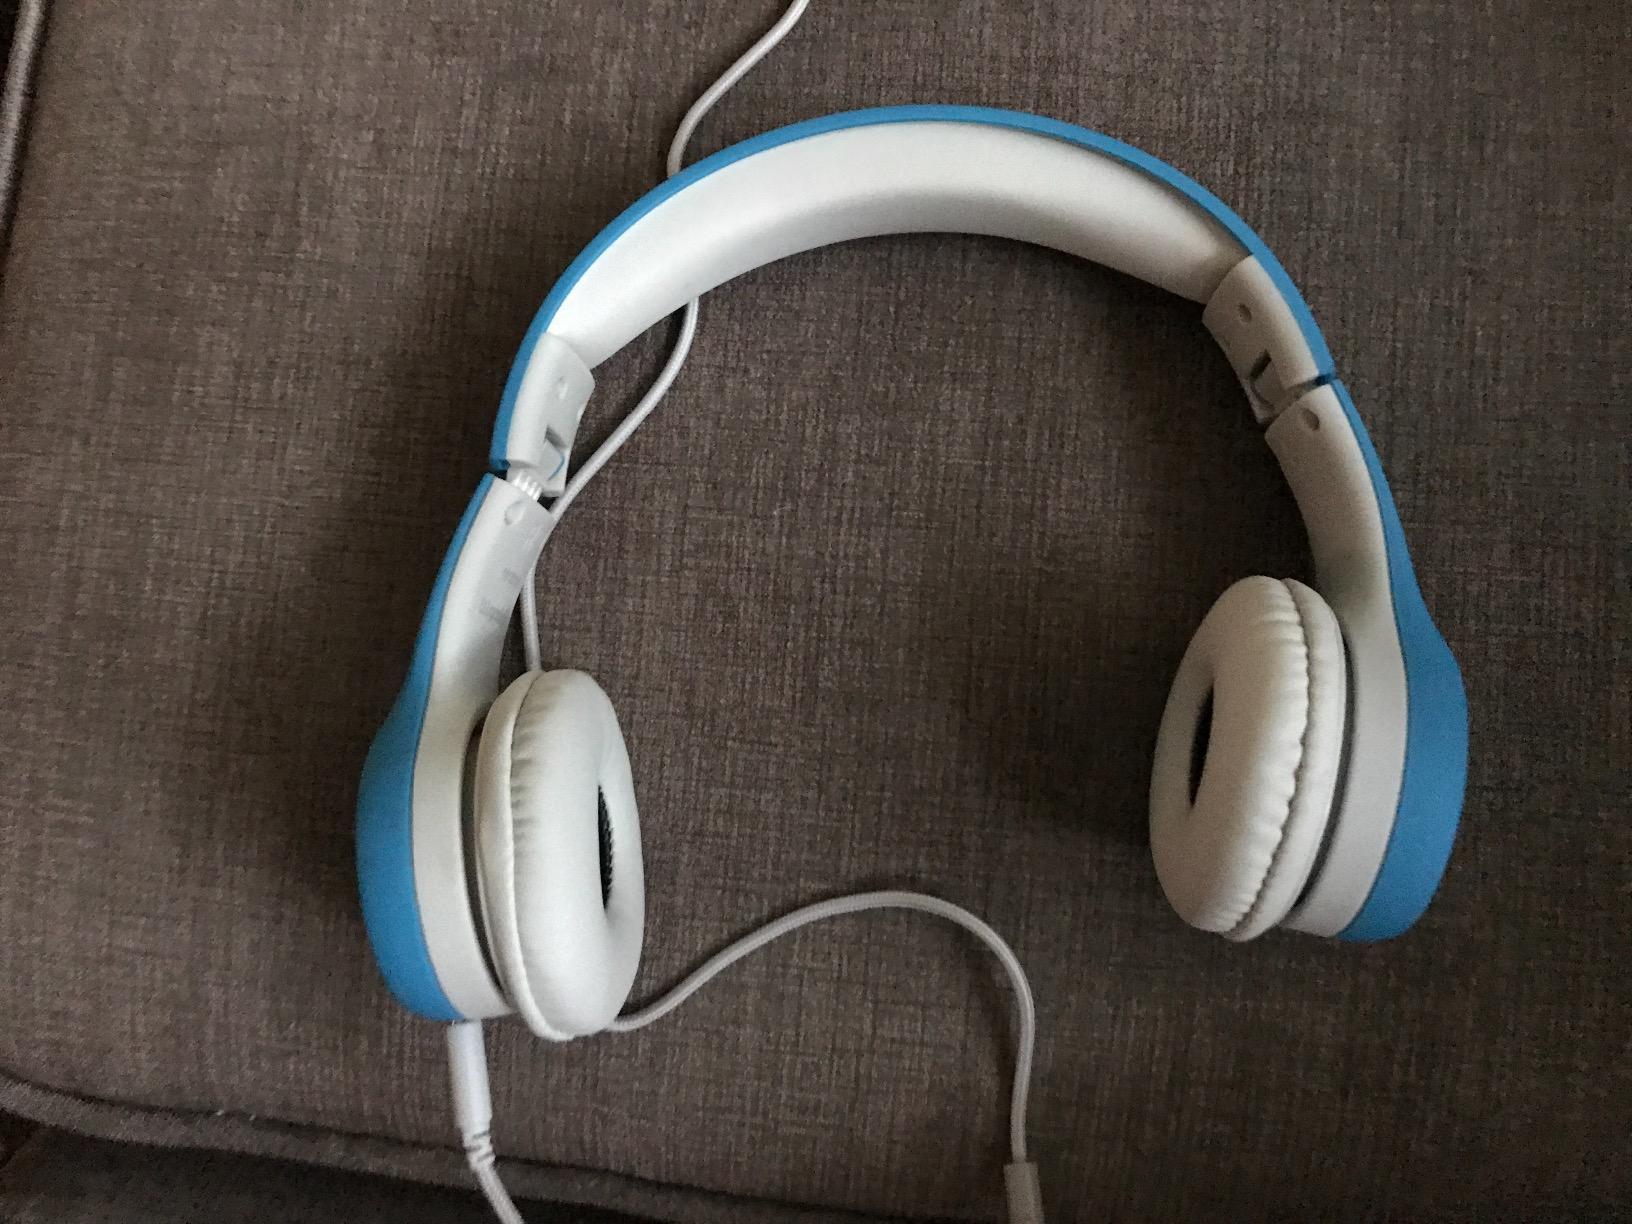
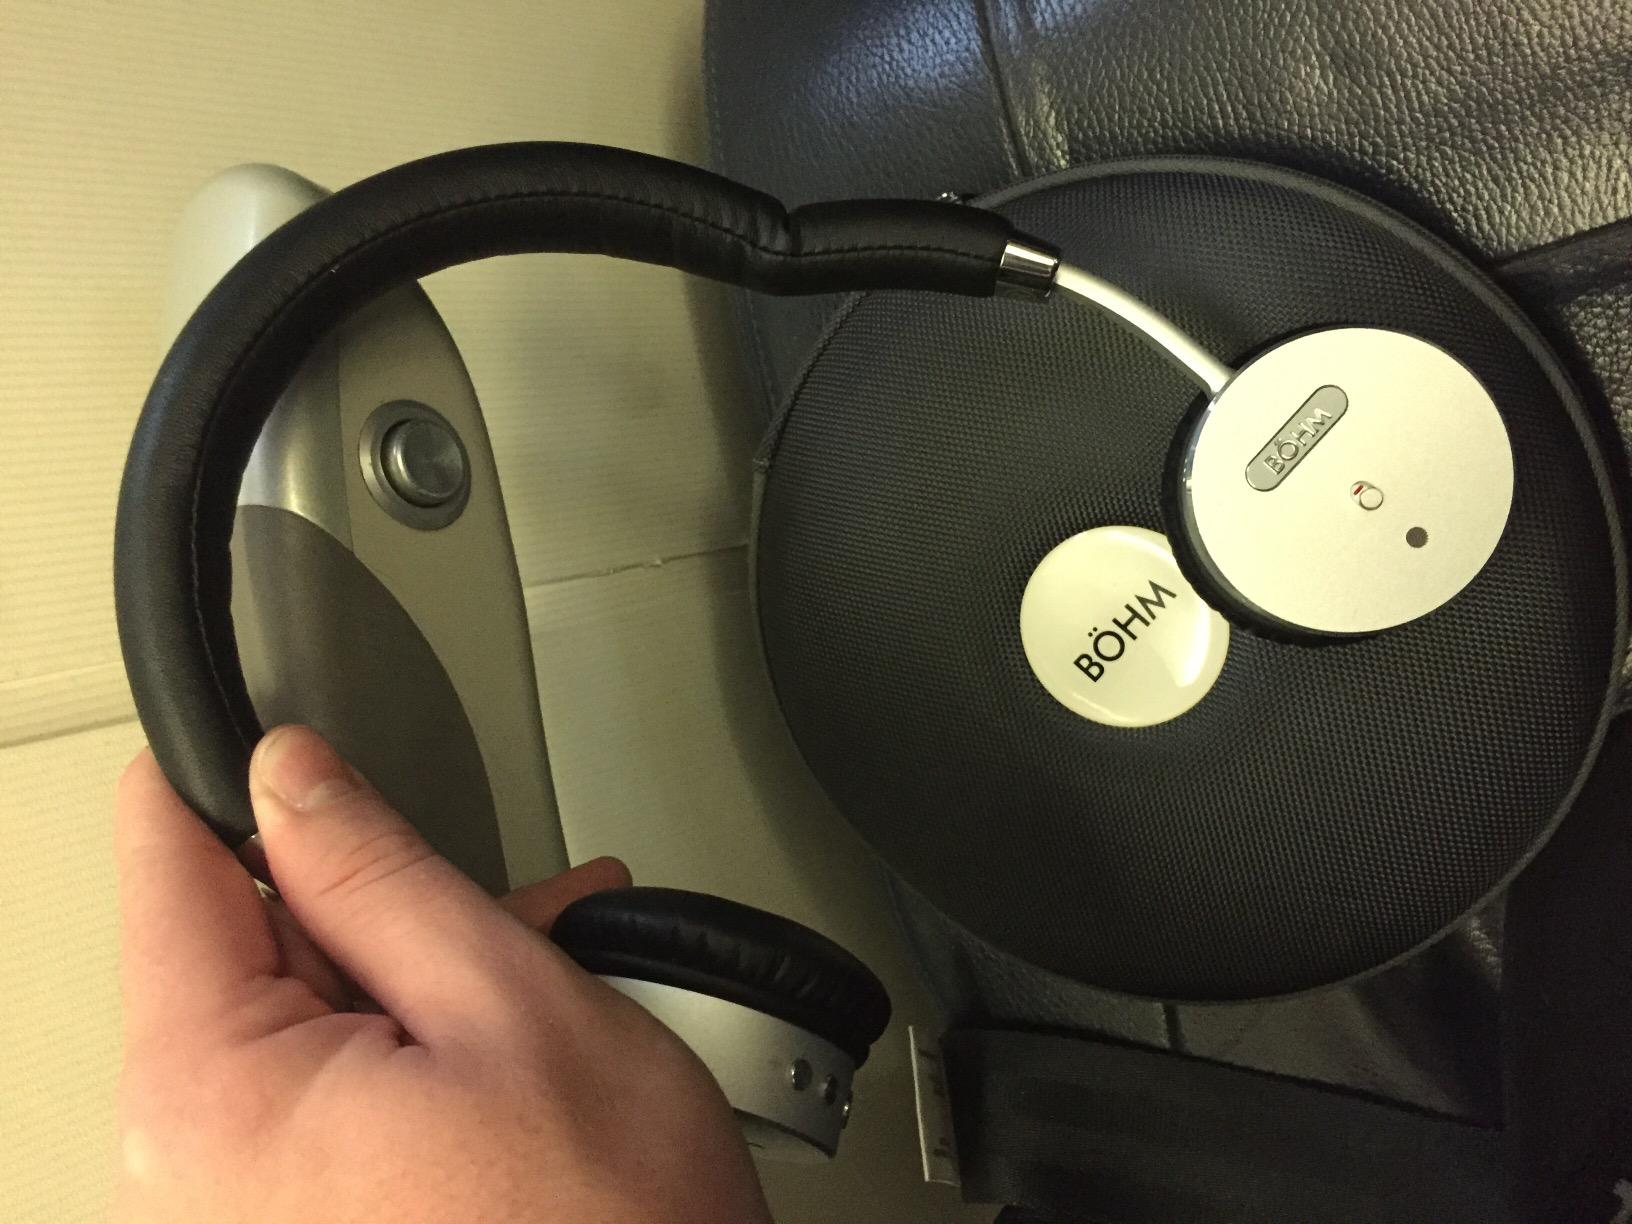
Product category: headphones
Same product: no